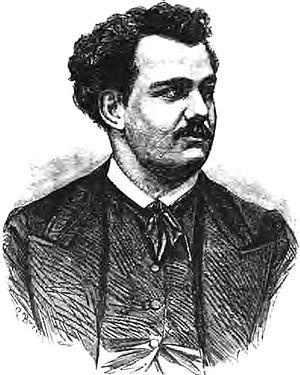
Victor Noir: portrait
La presse française durant la guerre franco-allemande de 1870 a connu une très forte activité. La fin du second Empire ayant déjà laissé entrevoir un changement dans le domaine de l’information, notamment avec le recours à des moyens de communications de masse tels que la presse écrite, le conflit opposant la France et la Prusse, du 19 juillet 1870 au 28 janvier 1871 est non seulement suivi par la presse française mais aussi, par voie de conséquence, par l’ensemble de la population française.